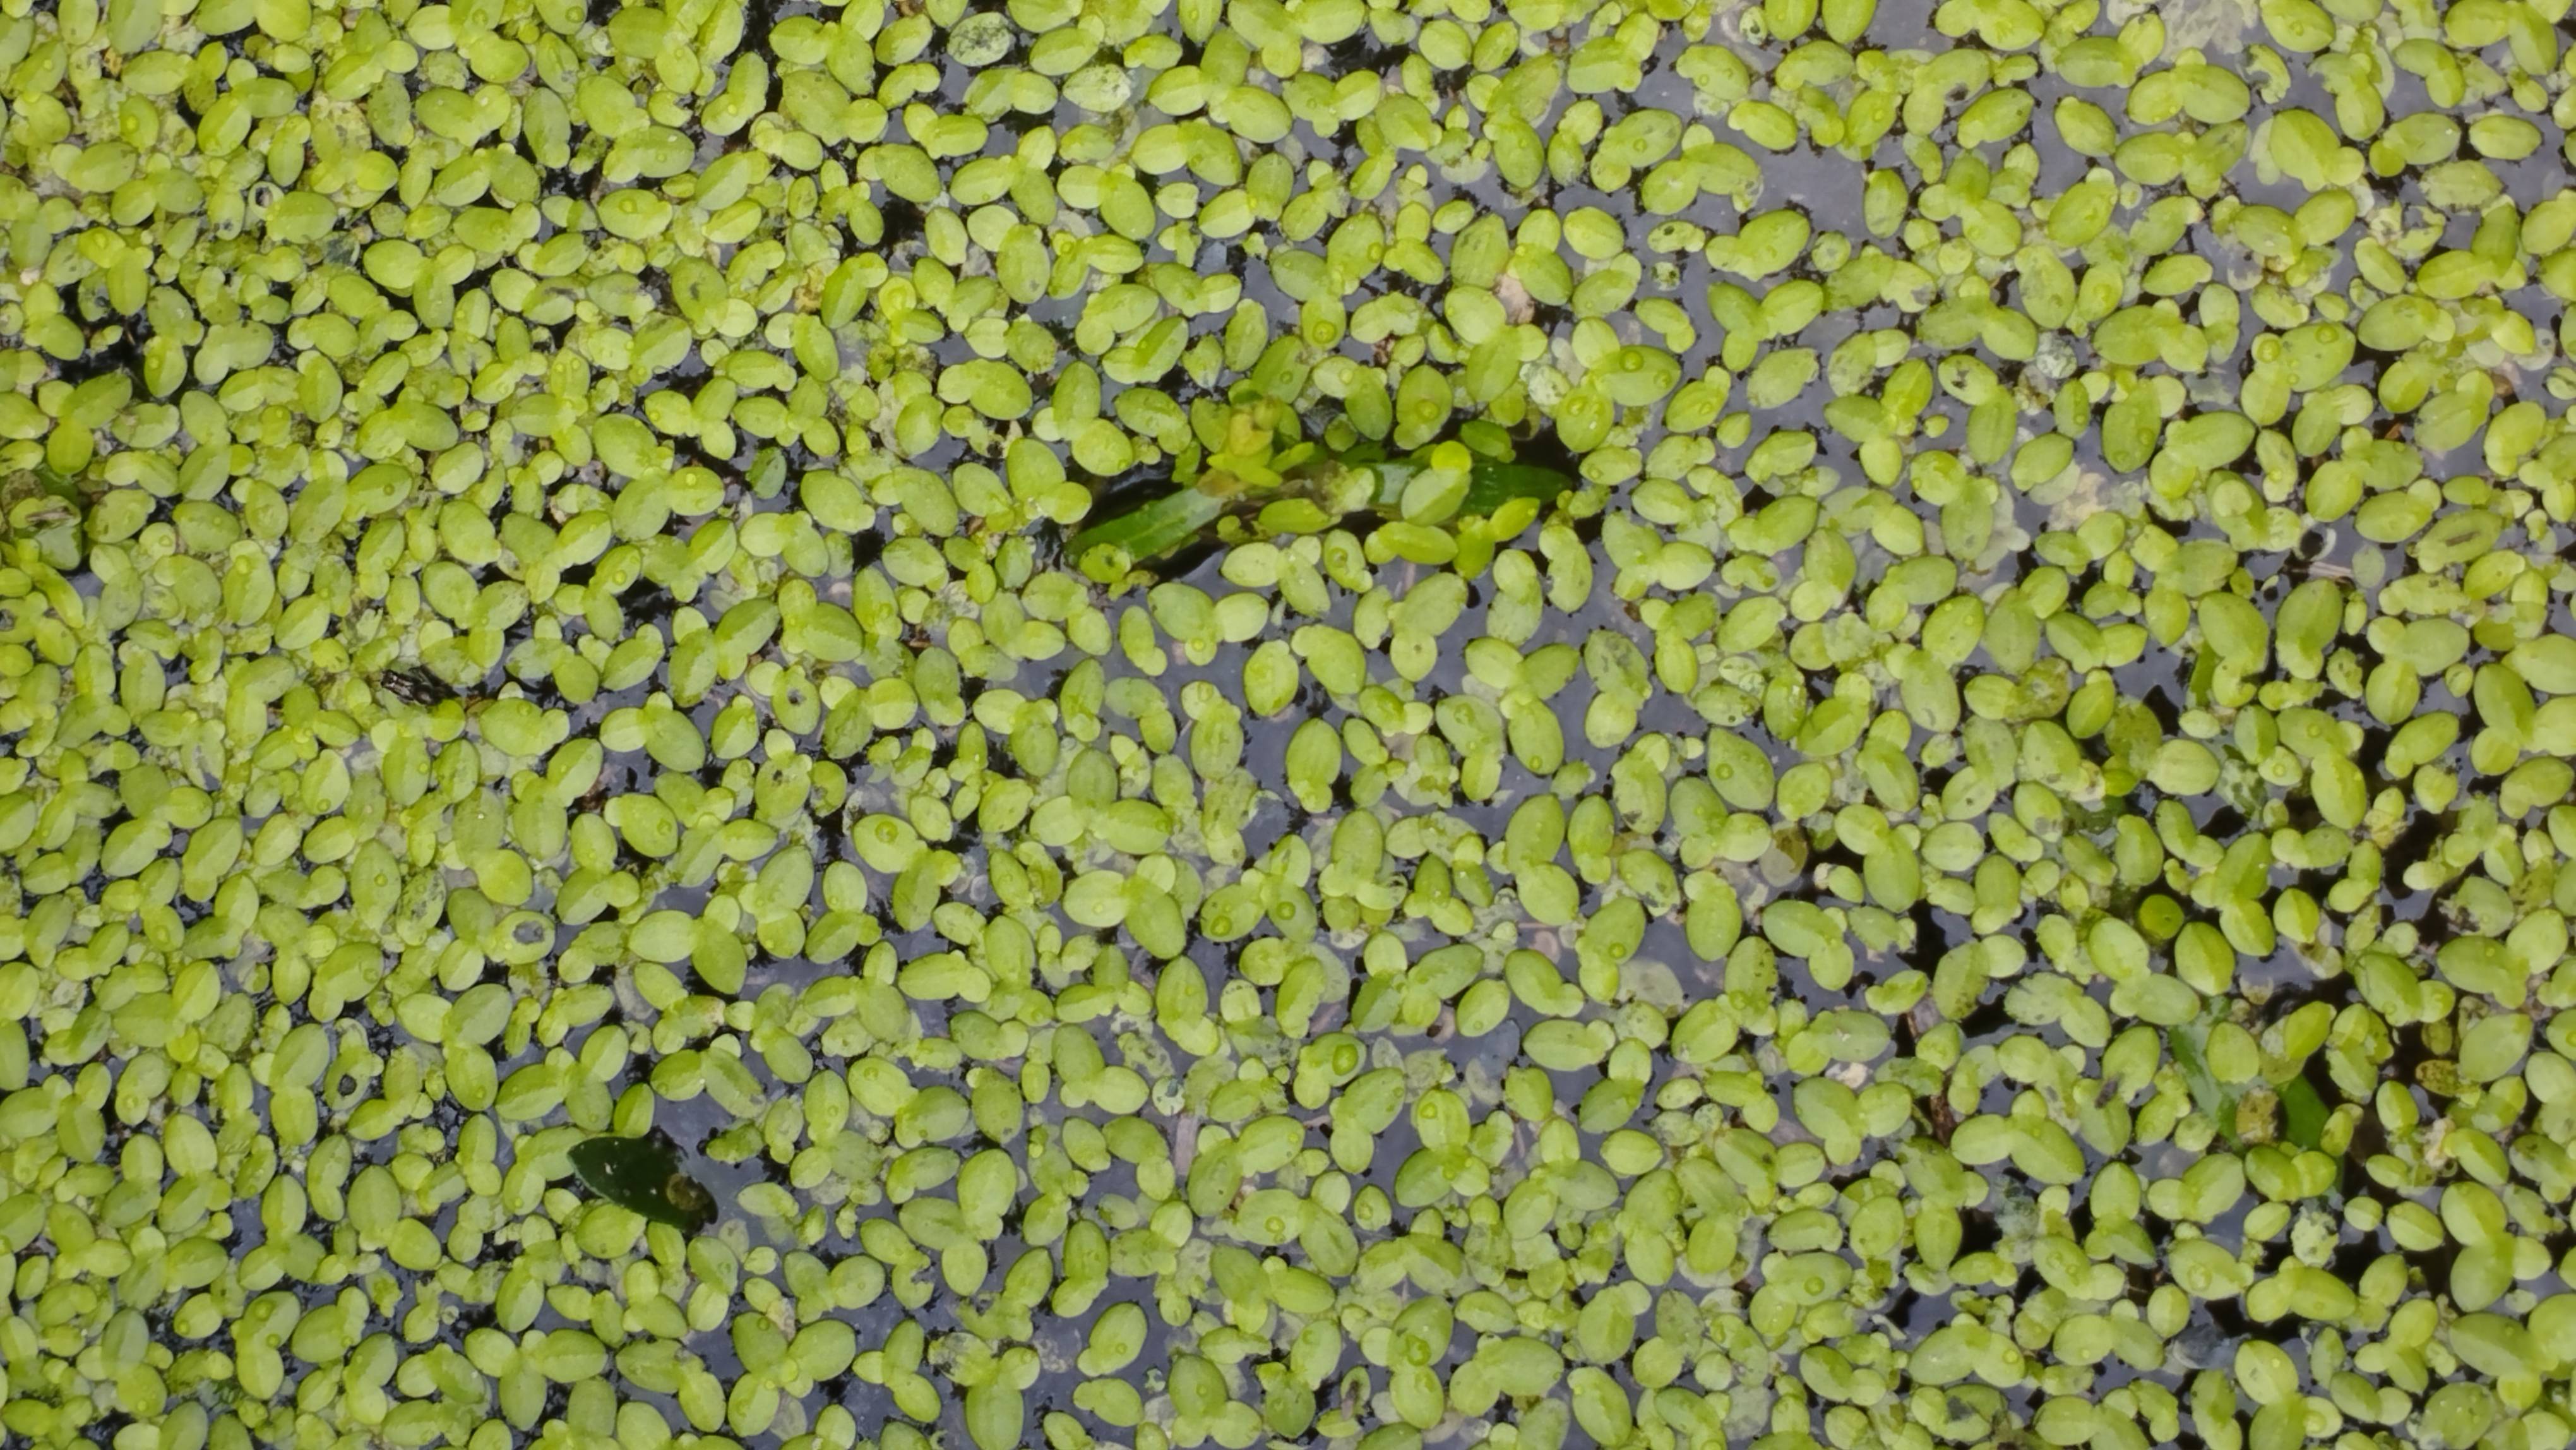
Species: Common Duckweeds (Lemna minor)